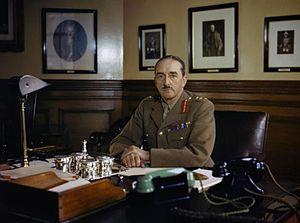
Alan Francis Brooke, 1ᵉʳ vicomte Alanbrooke, et baron Alanbrooke, est un militaire britannique, au grade de Field Marshal pendant la Seconde Guerre mondiale.
Le lord-grand-connétable est un des grands officiers d'État du Royaume-Uni. Dans l'ordre de préséance, il est après le lord-grand-chambellan et avant le comte-maréchal.
Le titre de connétable de la Tour est la plus haute charge disponible au sein de la tour de Londres.